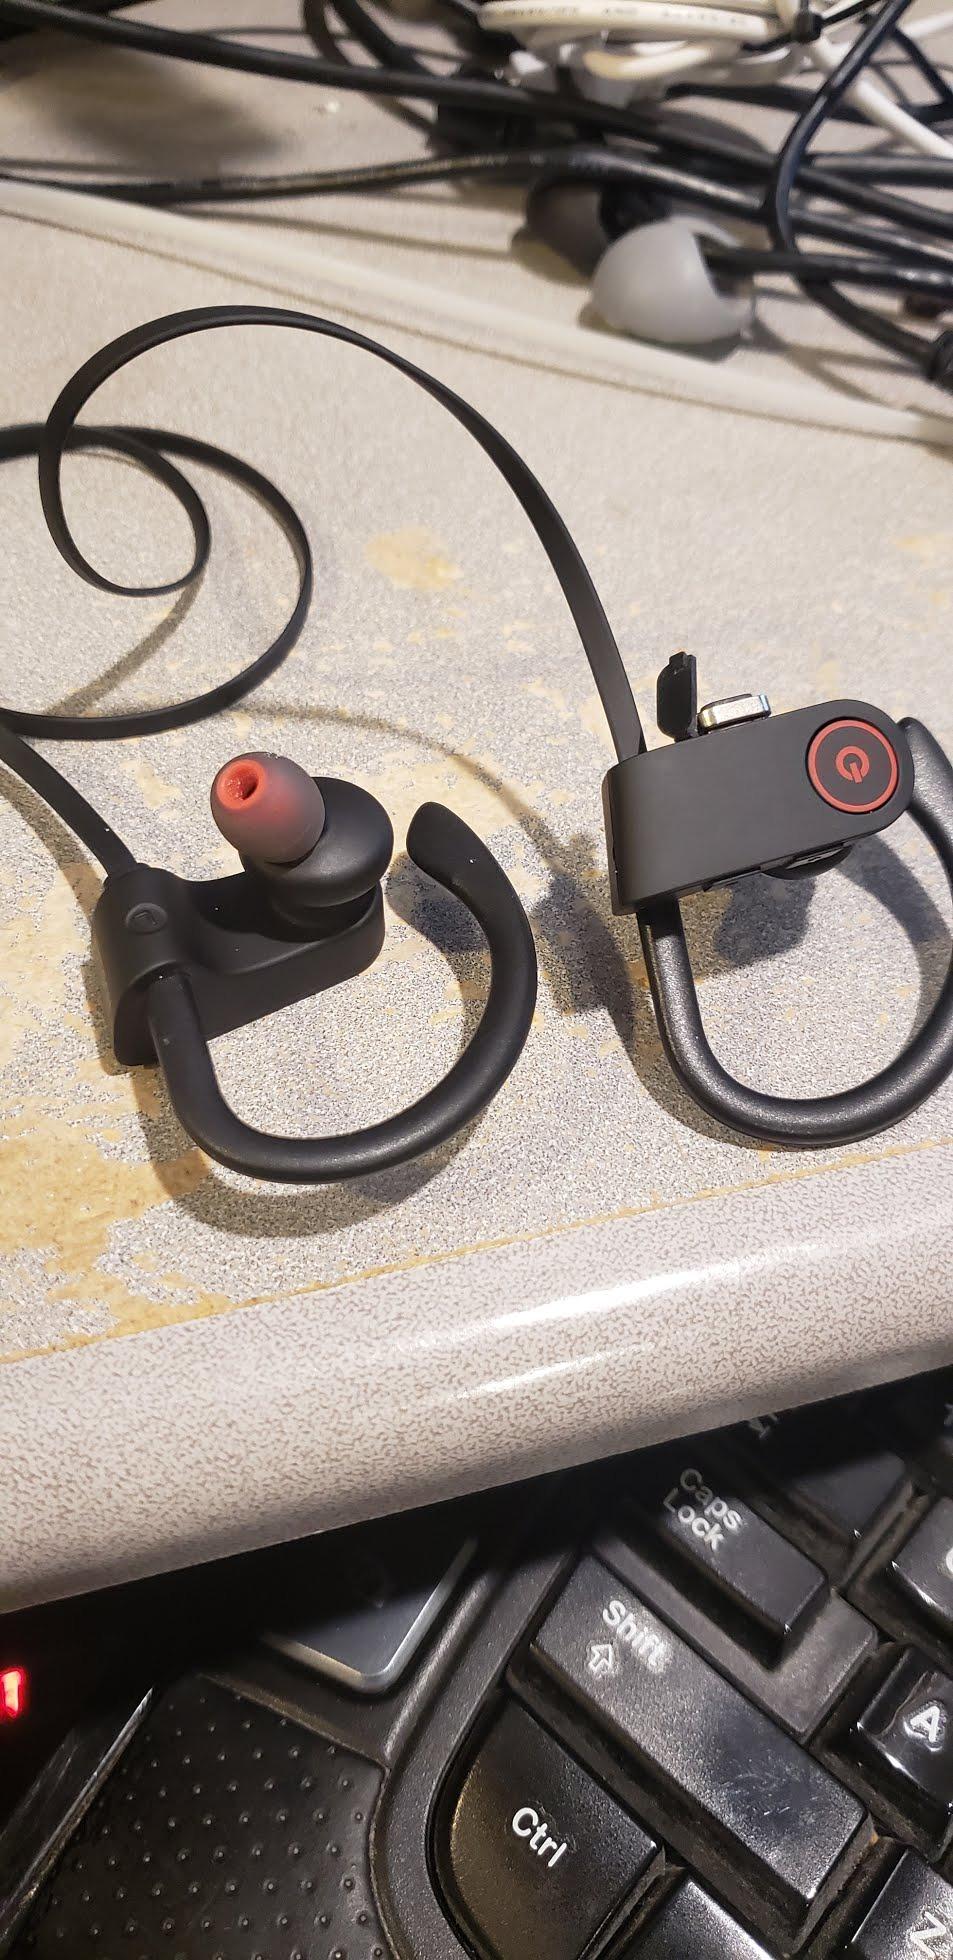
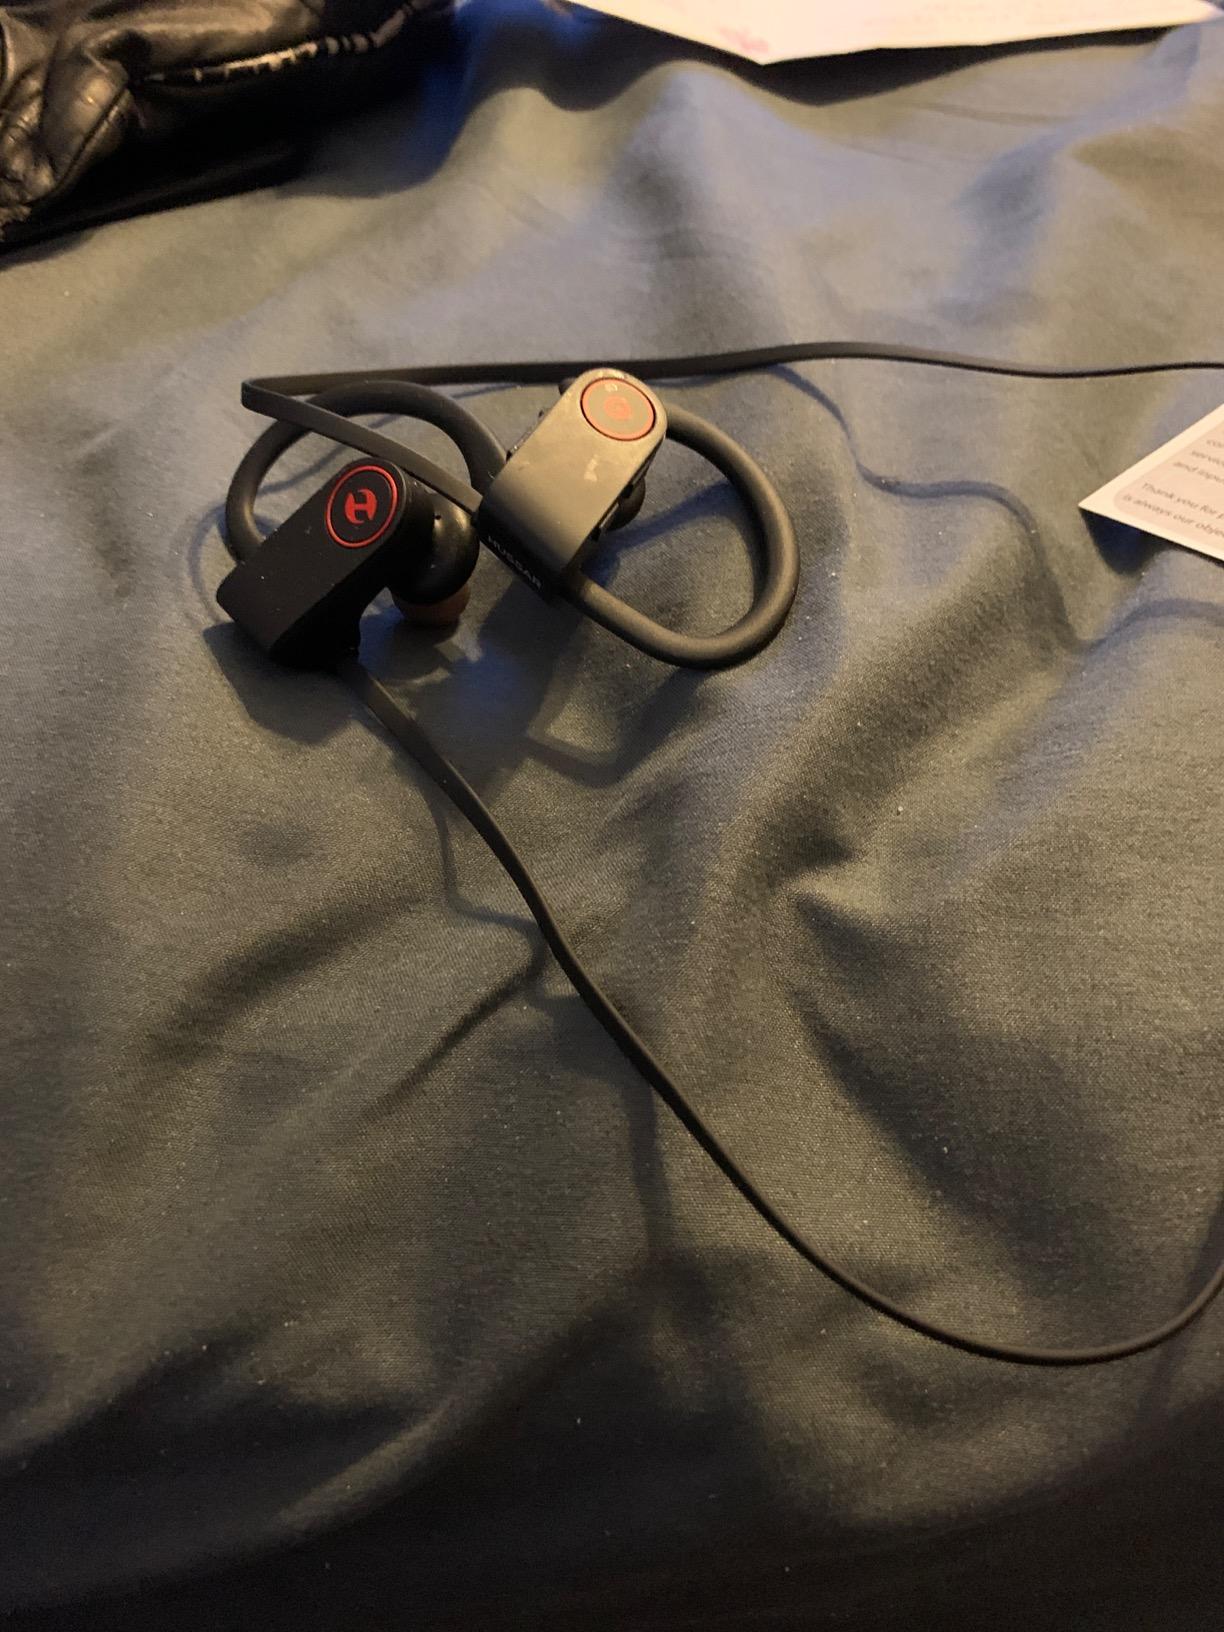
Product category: headphones
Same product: yes